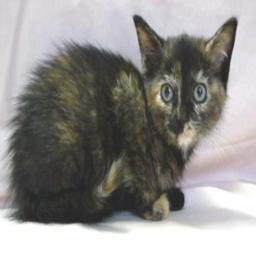
Animal: cats